Nora Nicholson

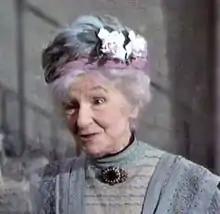
Nora Nicholson in "The Saint", 1966

Nora Nicholson (7 December 1886 – 18 September 1973) was an English actress. Known for her portrayal of character roles, she achieved her greatest success in the later years of her career. She played in classics by Shakespeare and Chekhov and in new plays by authors including Noël Coward and Alan Bennett. Many of her best-regarded performances were as eccentric or even unhinged characters.